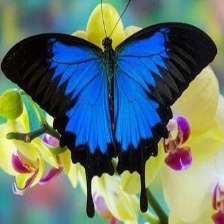
Species: ULYSES